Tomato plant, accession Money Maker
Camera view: tilt-top (135 deg); turntable rotation: 0 degrees
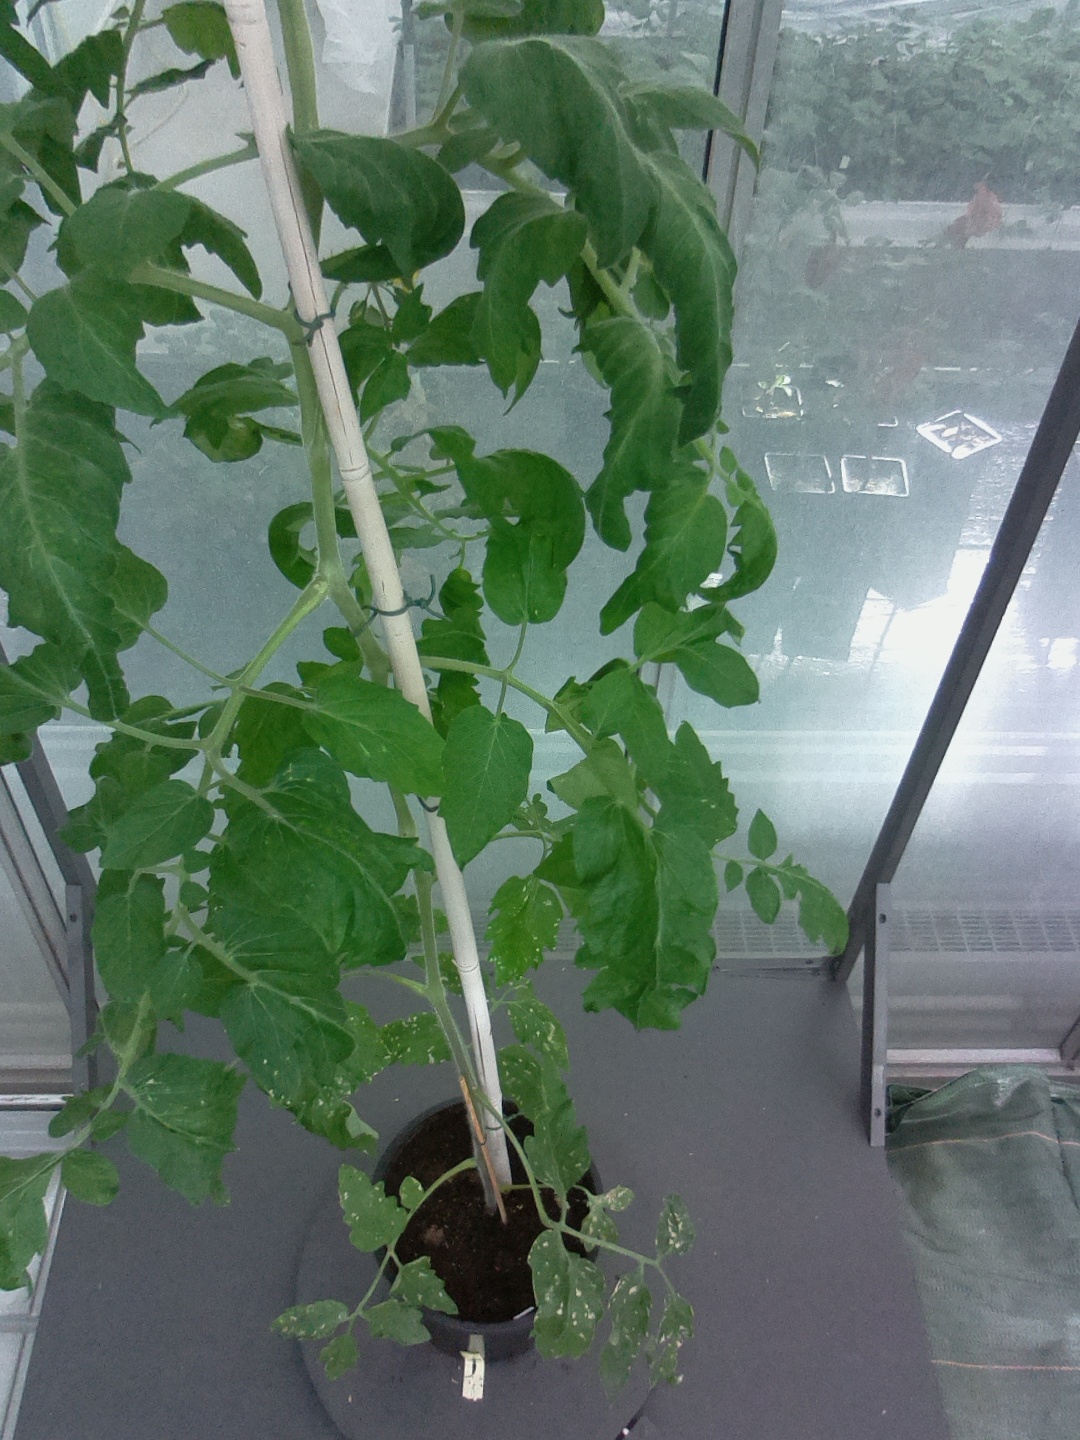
BBCH growth stage 65: Full flowering, 50%-60% of flowers open, first petals falling